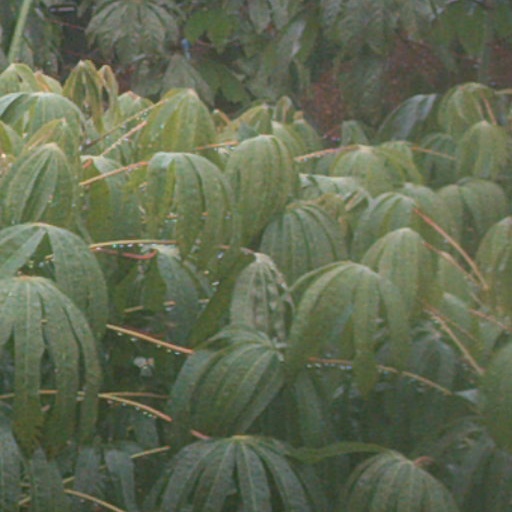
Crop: cassava